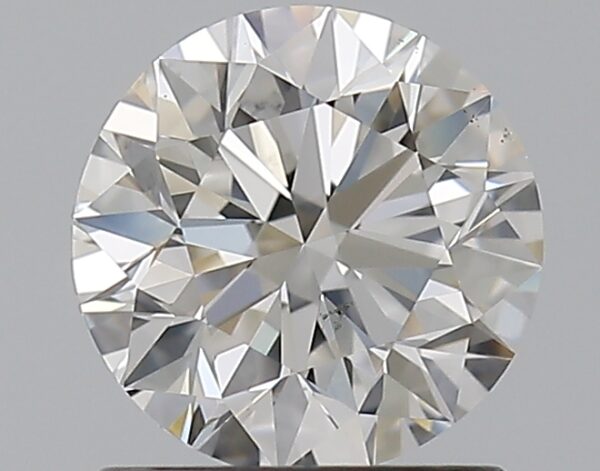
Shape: round
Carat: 1.01
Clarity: VS2
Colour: F
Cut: EX
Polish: EX
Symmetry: EX
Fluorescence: M
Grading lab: GIA
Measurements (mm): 6.35 x 6.39 x 4